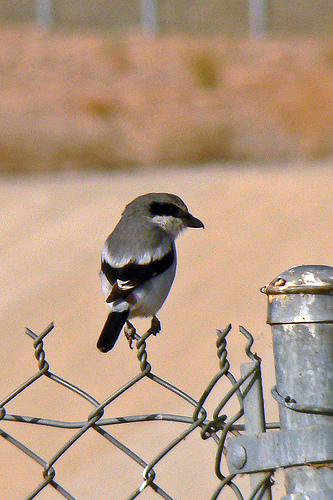
this is a very tiny bird with black and grey colors and a short, flat black beak.
a small bird with white throat, breast, and belly, gray wings with black edges, black beak, cheek patch and black tail.
this bird has a white belly, black wing and a grey head and back.
this bird has a grey crown, a black eye patch, and a white rounded breastsmall grey white and black bird with short black tarsus and medium black beaka very tiny bird that is grey with a small beak, and has a black stripe on it's back.
this bird has a gray bill, white throat, black cheek patch, gray back, and black primaries.
a small gray bird with black outlines perched on a fencea small bird with a small bill, and a grey crowna small bird with a gray crown and back, white wingbars and sides, and black cheekpatch, primary and secondary feathers and rectrices.
Species: Loggerhead Shrike